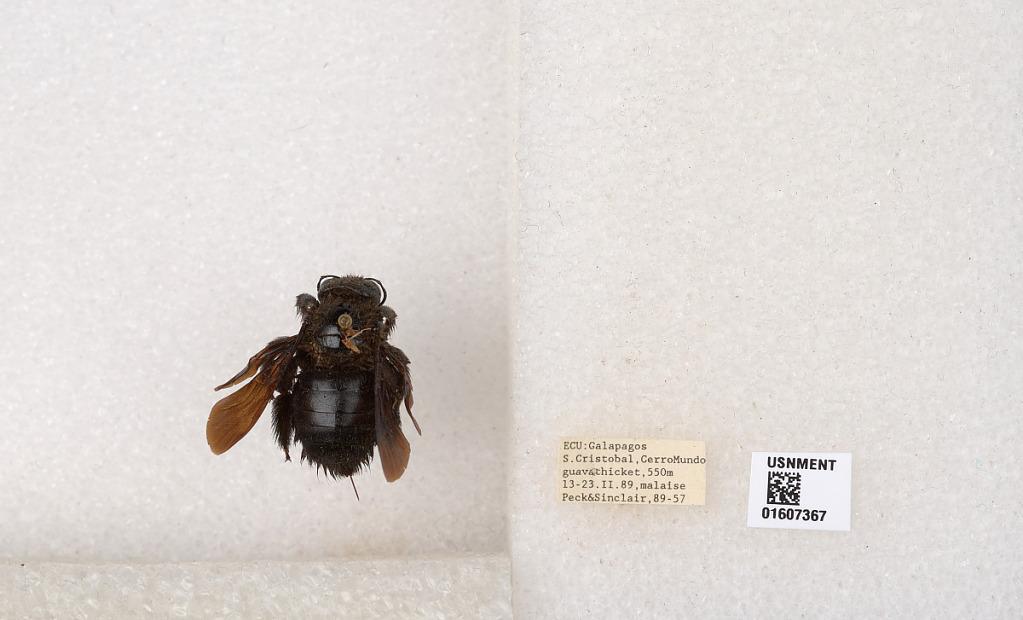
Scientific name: Xylocopa (Neoxylocopa) darwini Cockerell
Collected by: Peck & Sinclair
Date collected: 1989-2-13
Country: Ecuador
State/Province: Galapagos
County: San Cristobal
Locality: S. Cristobal, CerroMundo guava thicket
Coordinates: -0.883746, -89.5665